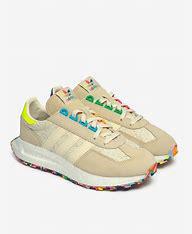
Brand: adidas
Model: originals Adidas Originals Retropy E5